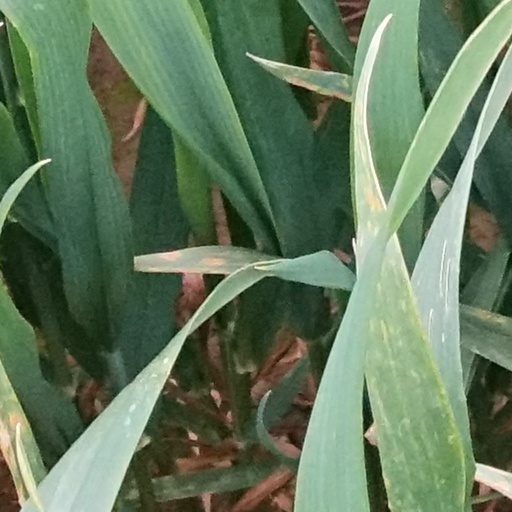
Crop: wheat